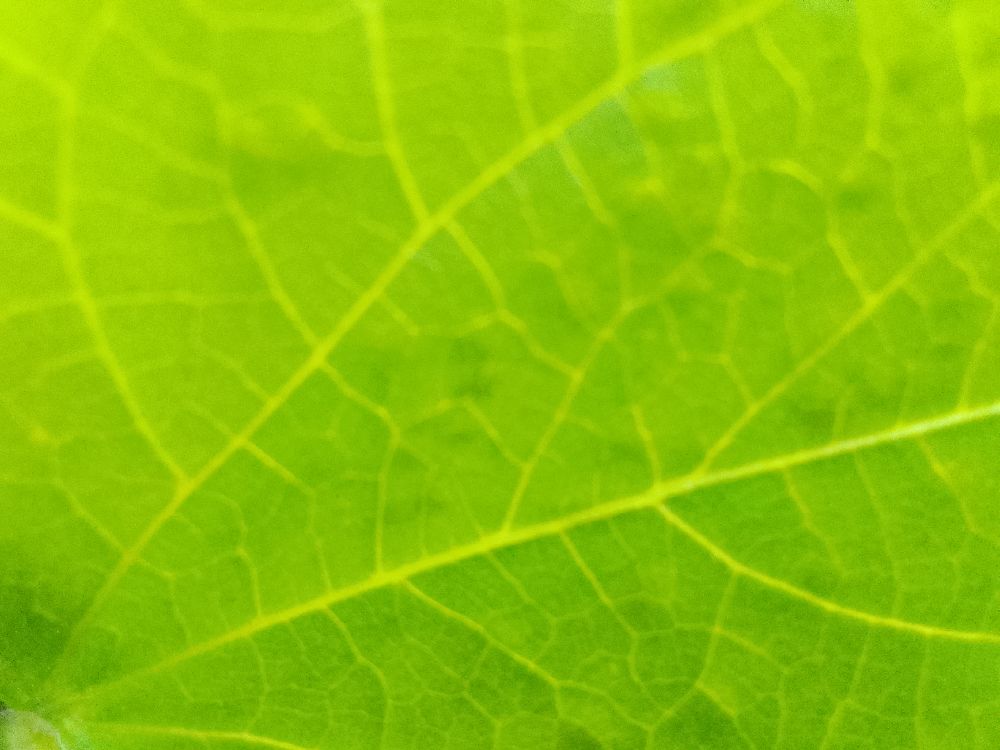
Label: healthy